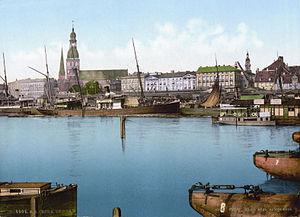
L'histoire de la Lettonie commence officiellement en 1920 avec la création de la première république de Lettonie. Cependant, la région accueille ses premiers occupants dès la fin de la dernière ère glaciaire. Les peuples baltes qui arrivent vers 3000 av. J.-C., et vers 800 av. J.-C., se structurent en plusieurs tribus : Coures, Latgaliens, Séloniens, Sémigaliens.